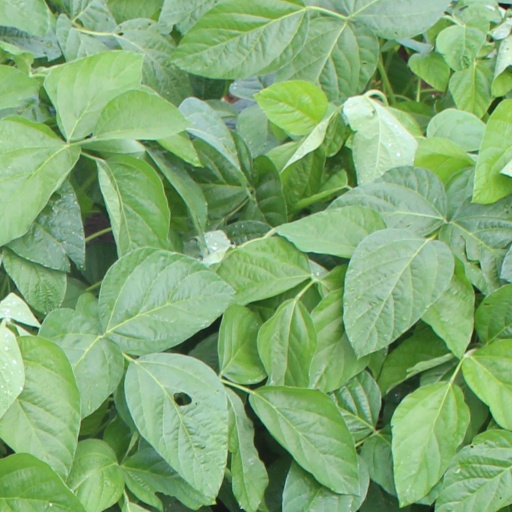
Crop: soybean